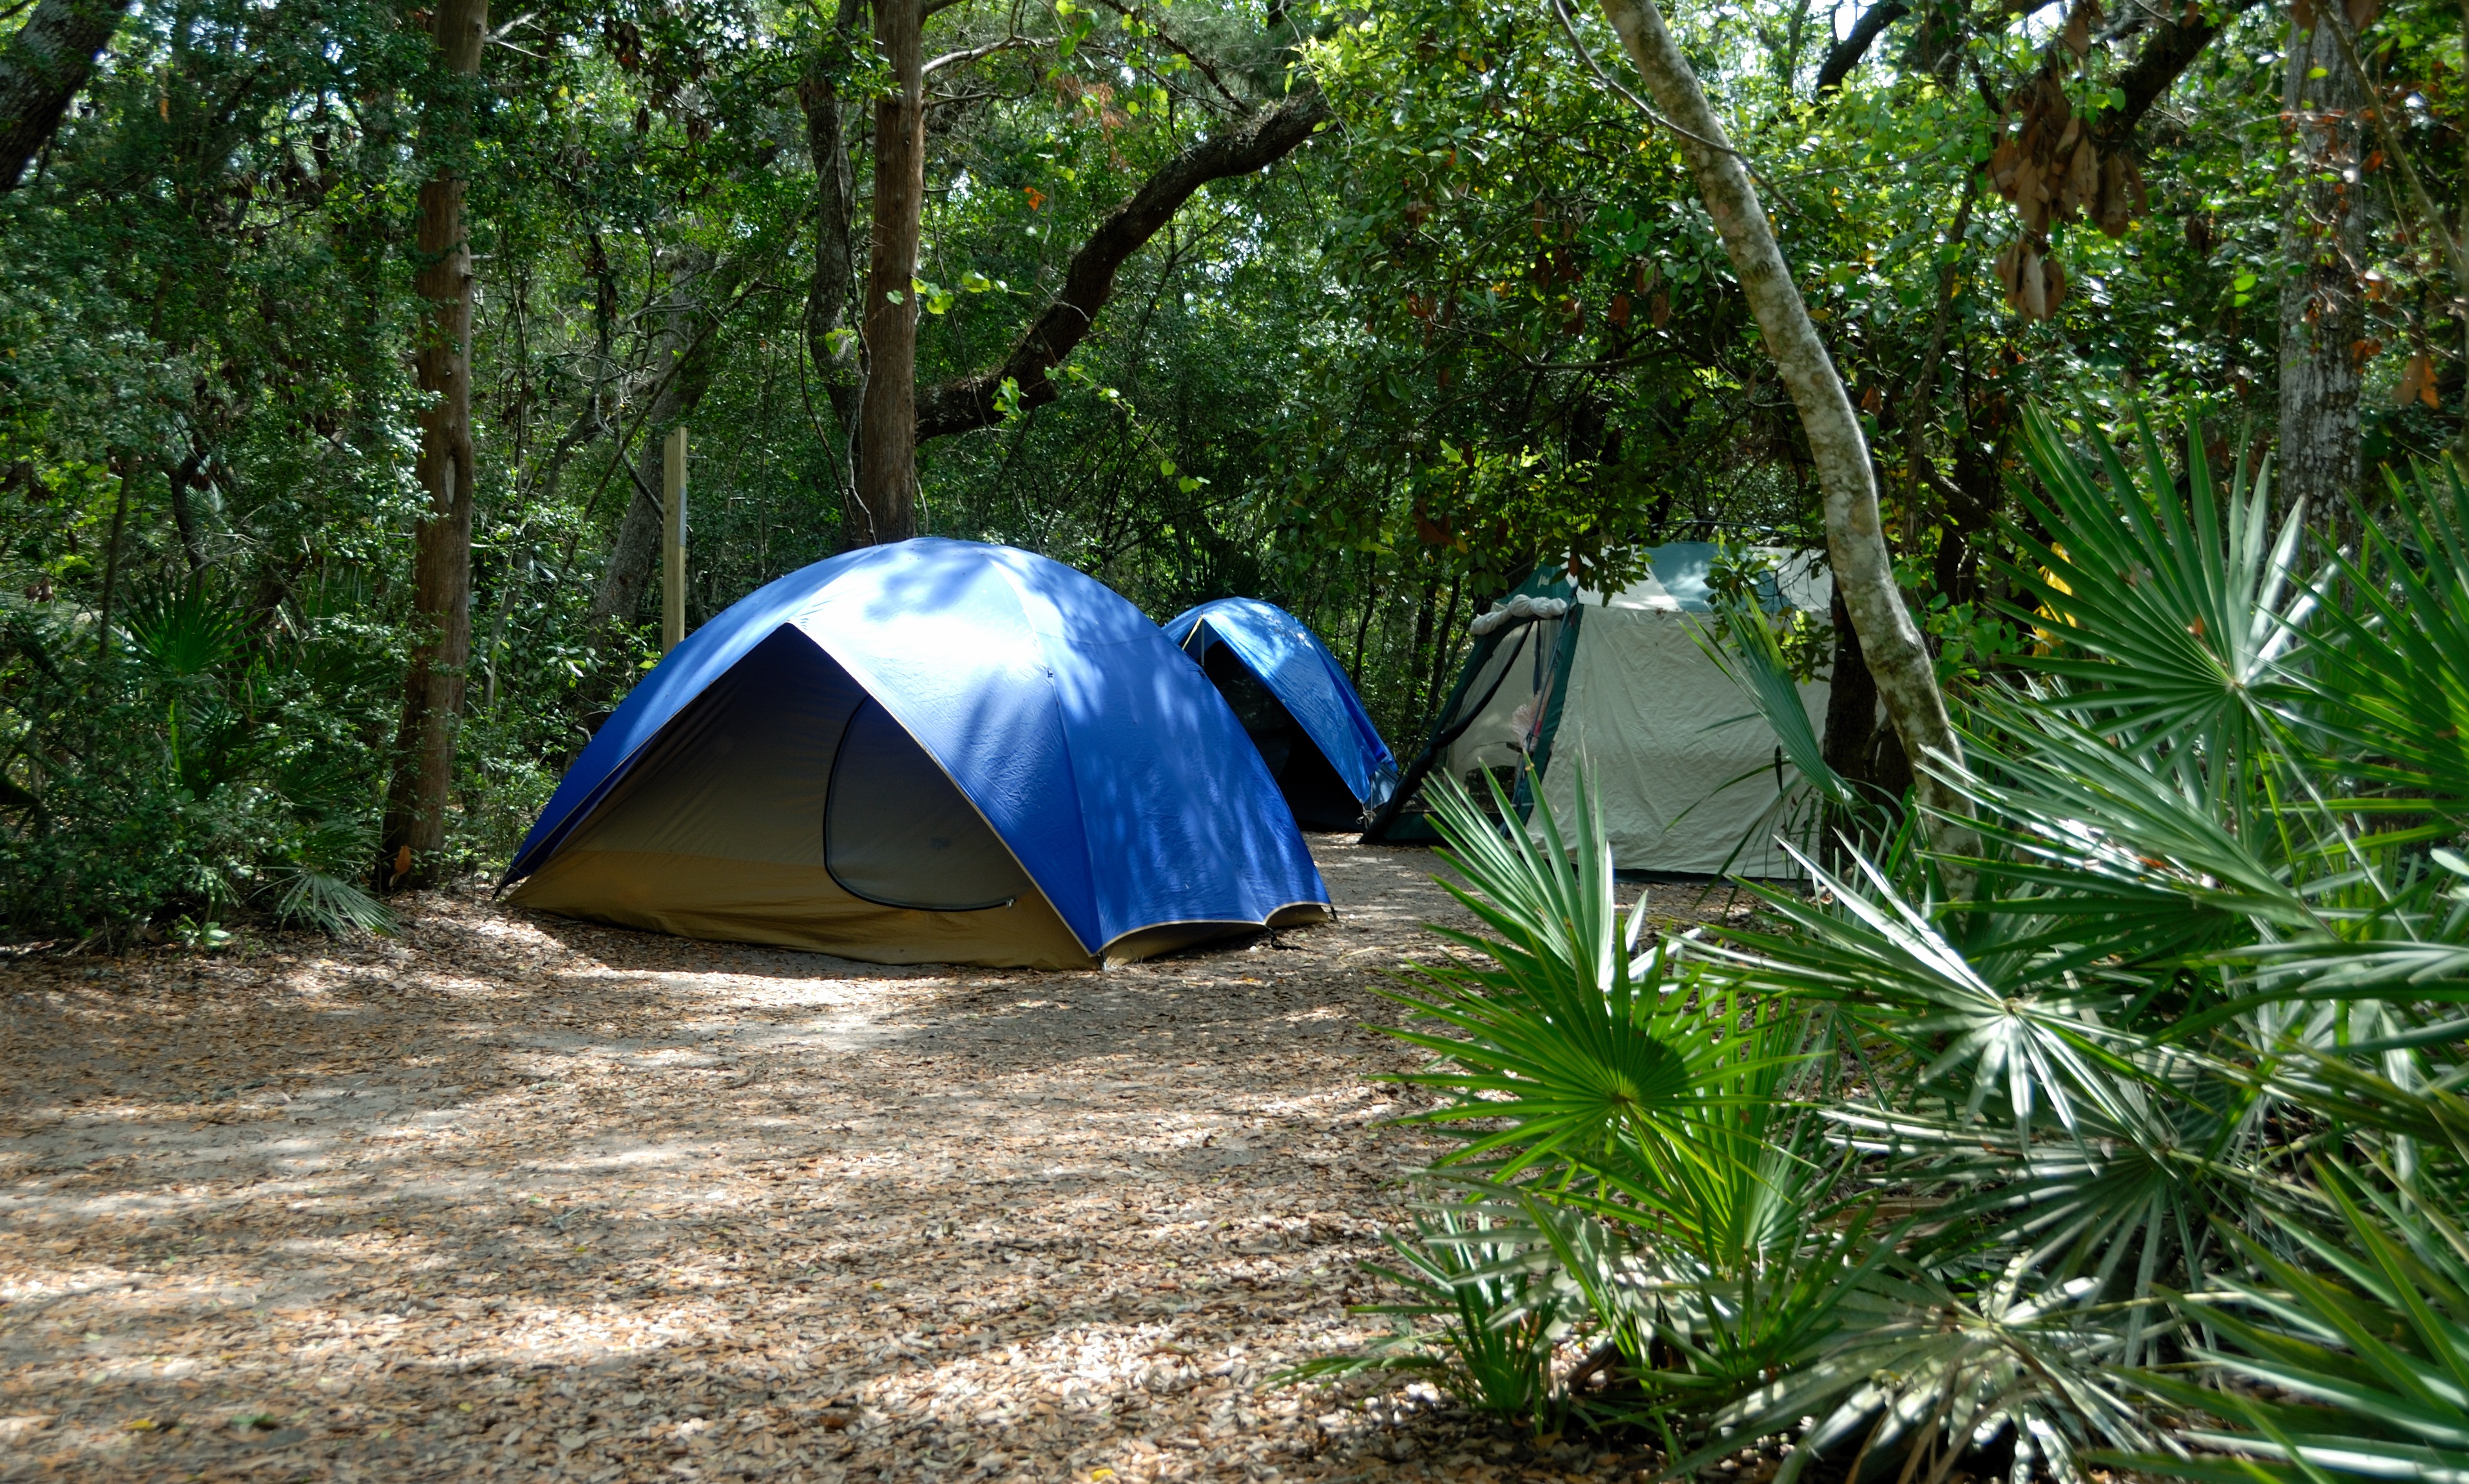
landscape, nature, forest, wilderness, people, hiking, adventure, summer, vacation, travel, recreation, wild, jungle, park, holiday, camping, trip, lifestyle, leisure, tent, trees, picnic, outdoors, camper, fun, happy, camp, weekend, ecosystem, outback, campsite, campground, tent camping, camping tent, outdoor recreation